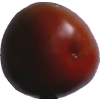
Label: tomato_maroon